List of bishops, prince-bishops, and administrators of Verden

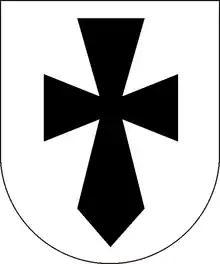
Coat-of-arms of the Prince-Bishopric of Verden

Not all incumbents of the Verden See were imperially invested princely power as Prince-Bishops and not all were papally confirmed as bishops. In 1180 part of the Verden diocesan territory were disentangled from the Duchy of Saxony and became an own territory of imperial immediacy called "Prince-Bishopric of Verden", a vassal of the Holy Roman Empire. The prince-bishopric was an elective monarchy, with the monarch being the respective bishop usually elected by the Verden cathedral chapter, and confirmed by the Holy See, or exceptionally only appointed by the Holy See. Papally confirmed bishops were then invested by the emperor with the princely regalia, thus the title prince-bishop. However, sometimes the respective incumbent of the see never gained a papal confirmation, but was still invested the princely regalia. Also the opposite occurred with a papally confirmed bishop, never invested as prince. A number of incumbents, elected by the chapter, neither achieved papal confirmation nor imperial investiture, but as a matter of fact nevertheless de facto held the princely power. The respective incumbents of the see bore the following titles: